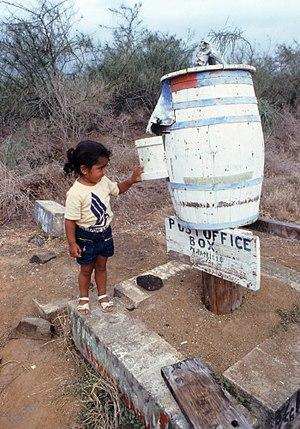
Boîte aux lettres, Îles Galapagos, 1983.
Une boîte aux lettres ou boîte à lettres, aussi orthographié boite, est un petit conteneur destiné à recevoir du courrier :